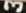
Number: 3